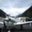
Label: airplane